War and Remembrance (miniseries)

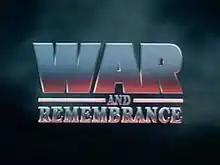

War and Remembrance is an American miniseries based on the 1978 novel of the same name written by Herman Wouk. The miniseries, which aired from November 13, 1988, to May 14, 1989, covers the period of World War II from the American entry into World War II immediately after Pearl Harbor in December 1941 to the day after the bombing of the Japanese city of Hiroshima. It is the sequel to the 1983 miniseries "The Winds of War," which was also based on one of Wouk's novels.